Erastus Fairbanks

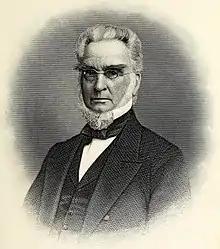

Erastus Fairbanks (October 28, 1792 – November 20, 1864) was an American manufacturer, a Whig politician, a founder of the Republican Party, and the 21st and 26th governor of Vermont. An industrialist and businessman, he was a co-founder of what became the Fairbanks Scales company.